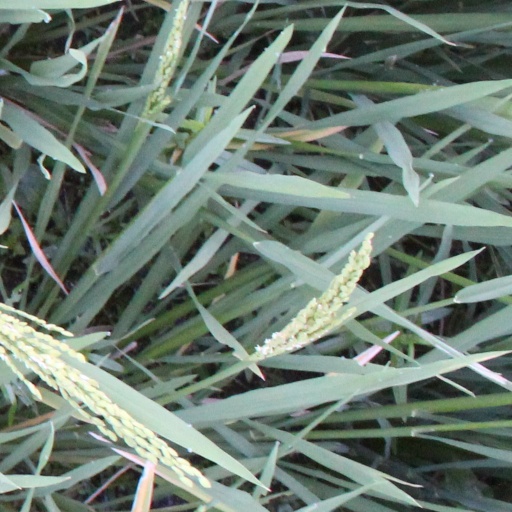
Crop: rice